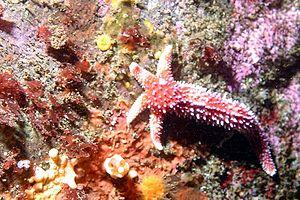
Les Asteriidae sont une famille d'étoiles de mer, de l'ordre des Forcipulatida.